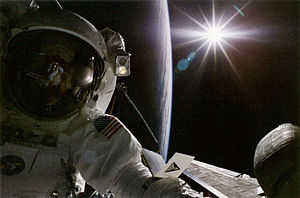
STS-82 / Arbejder på Hubble
STS-82 var Discoverys 22. rumfærge-mission.